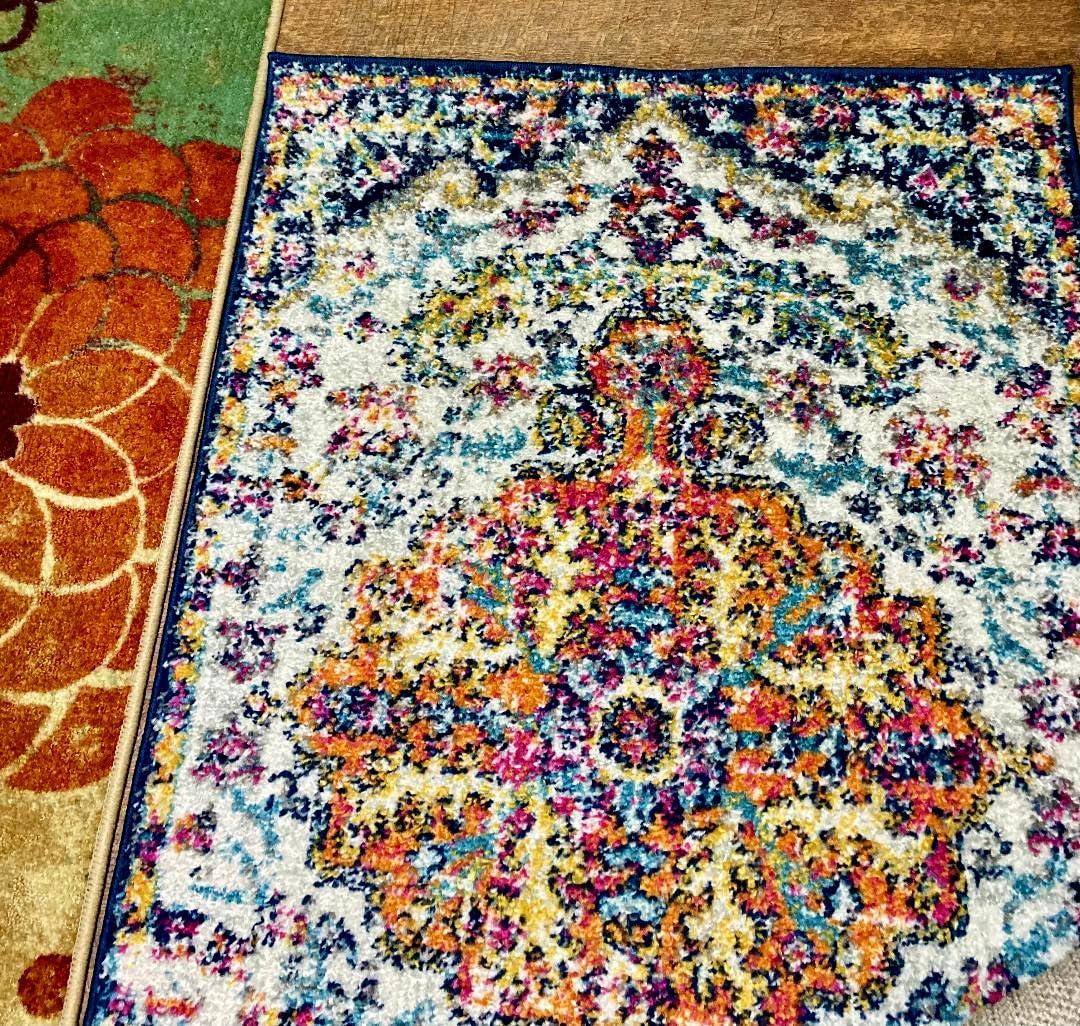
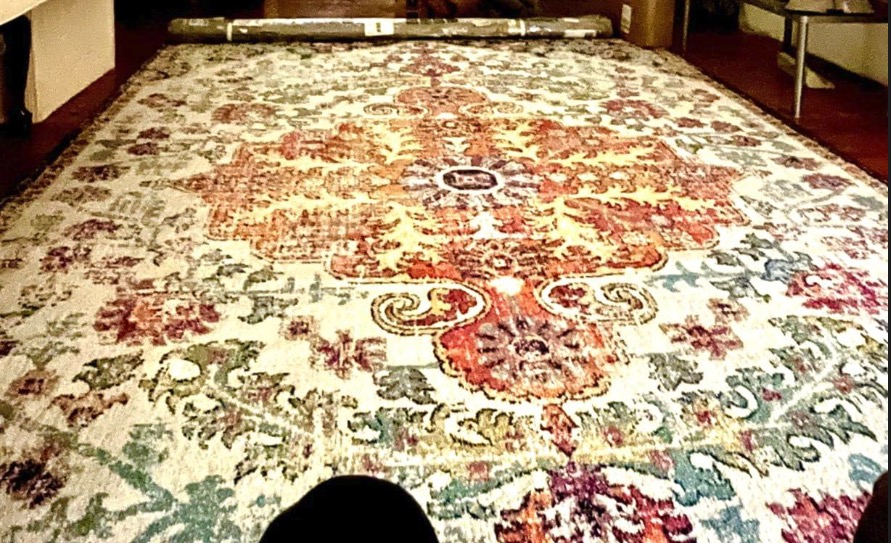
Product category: misc
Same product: yes